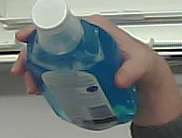
Product: sensodyne_mouthwash